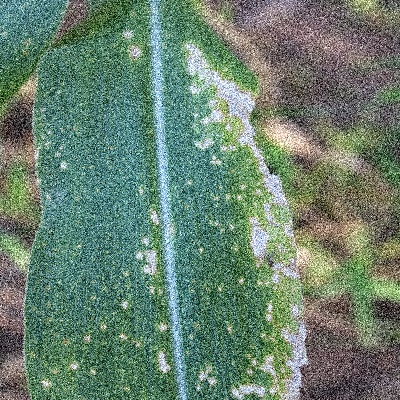
Label: Corn_(Maize)___Leaf_Spot